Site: brandenburg
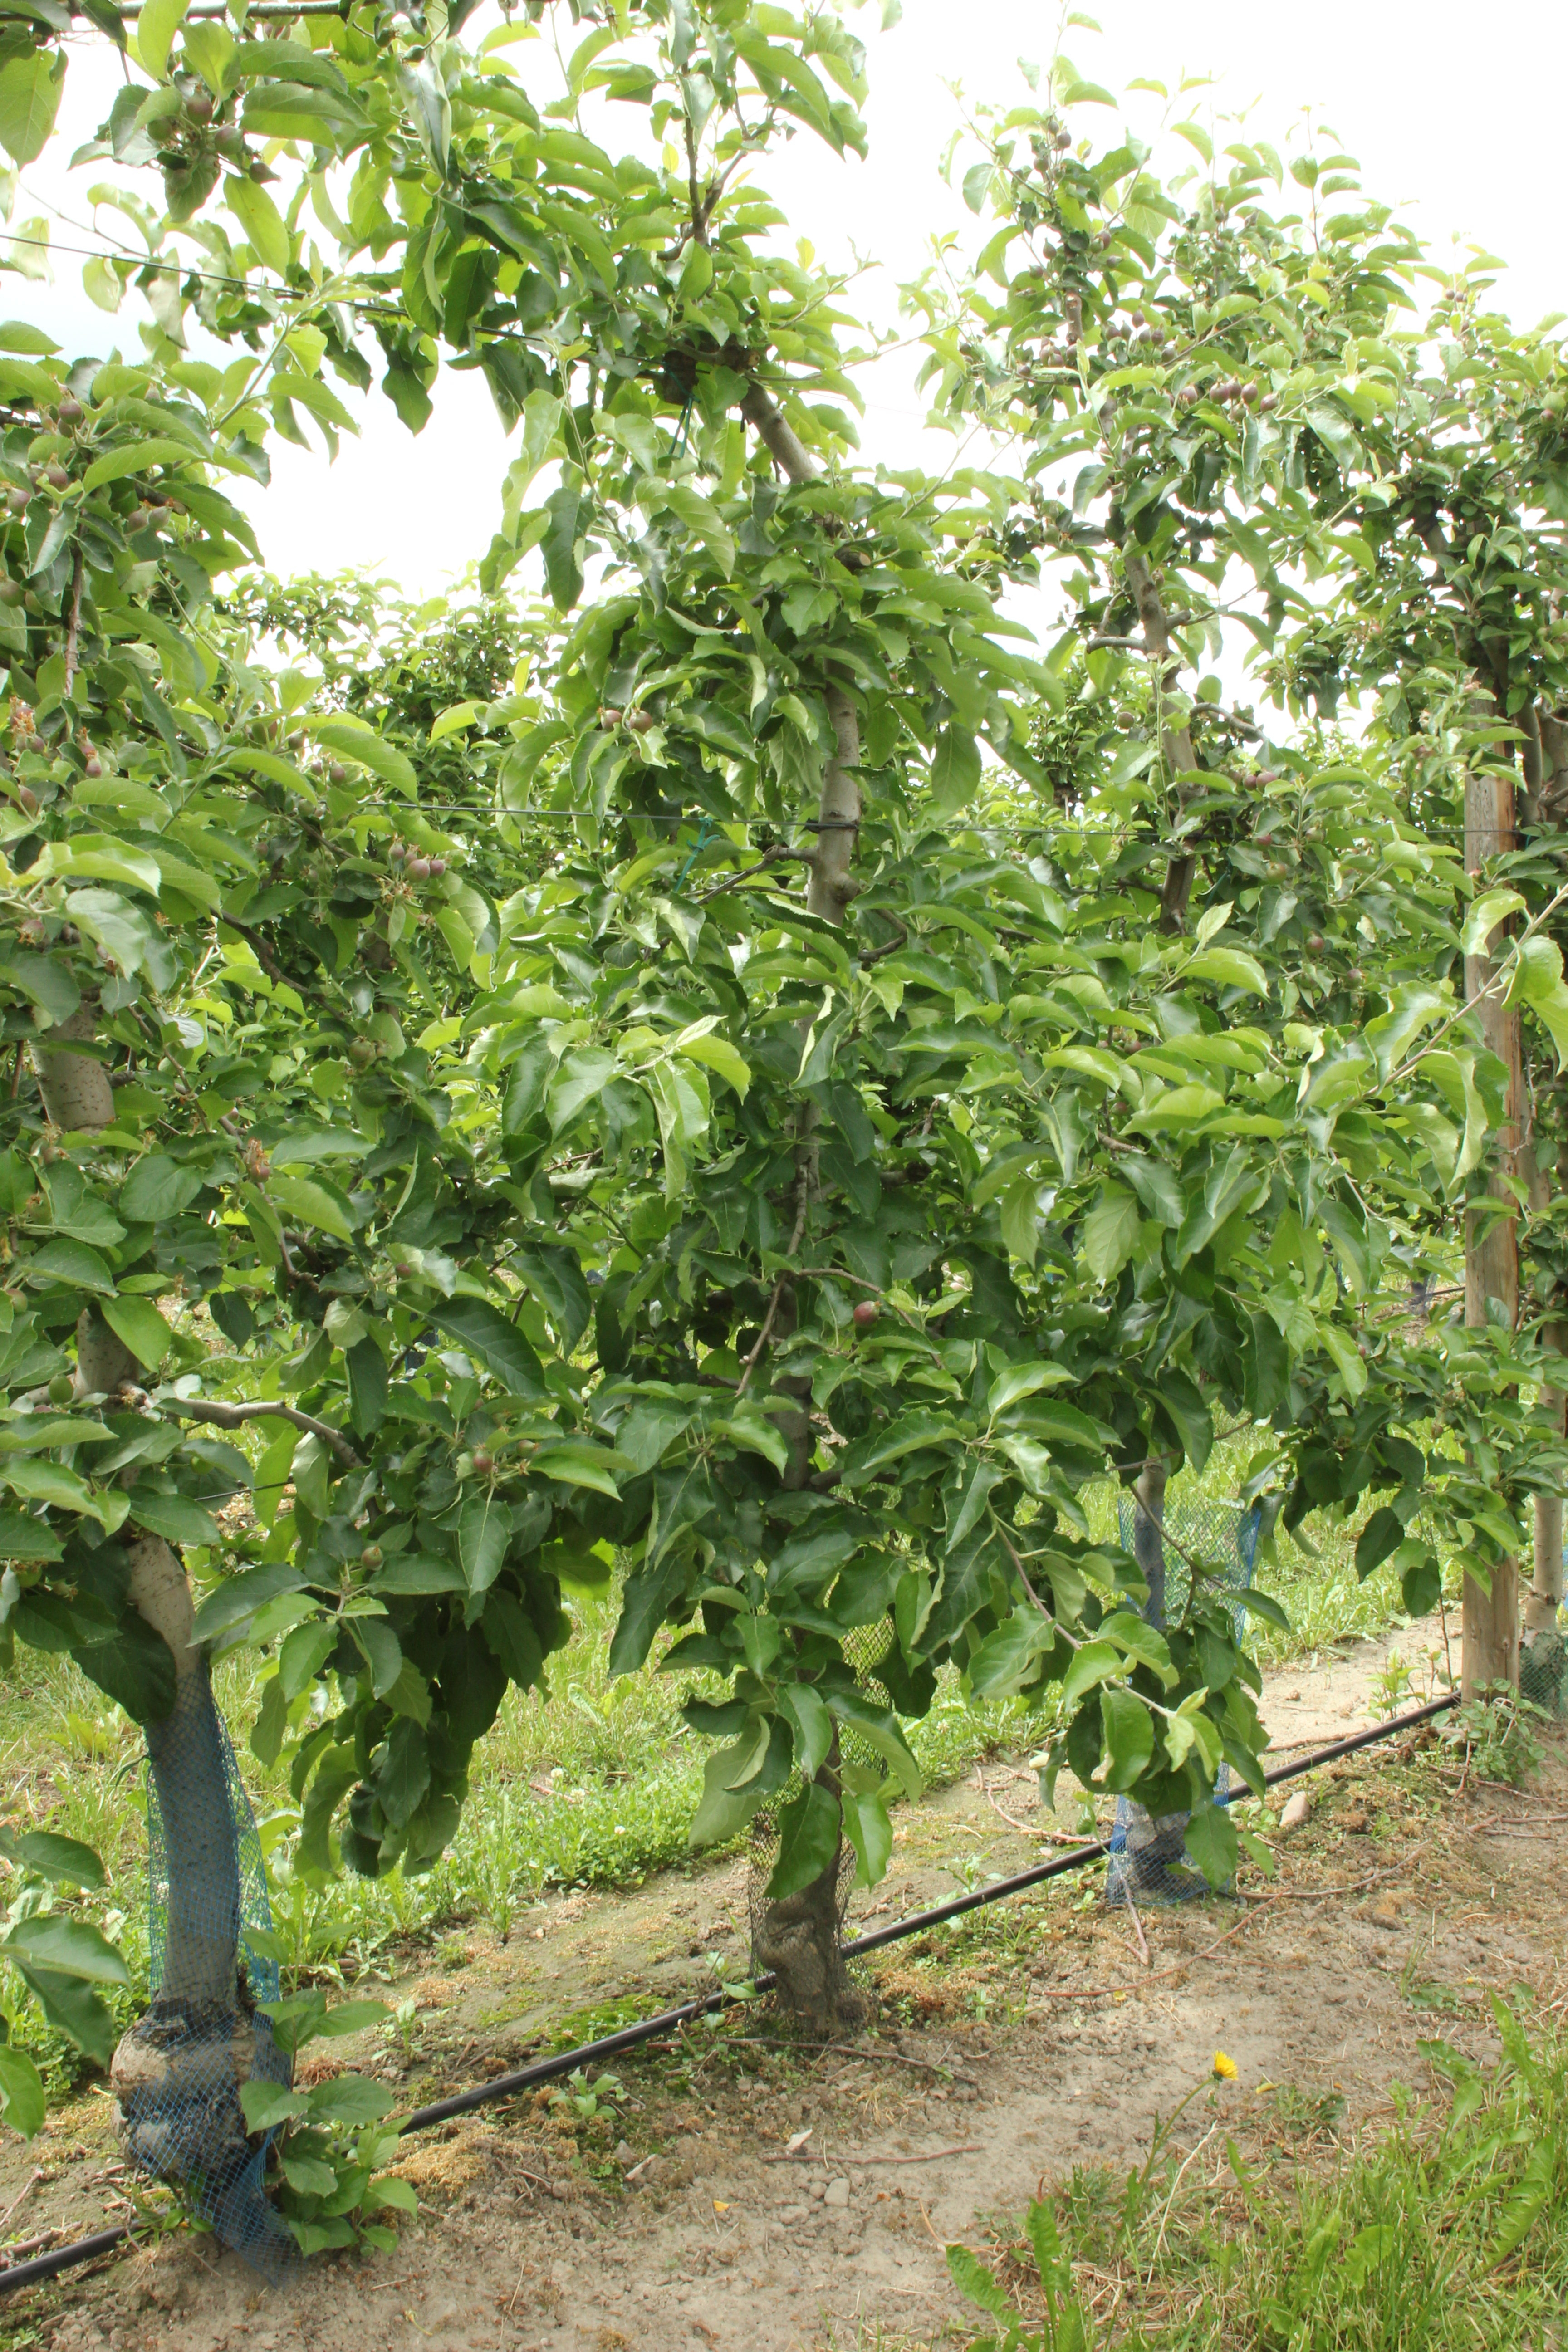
Growth stage (BBCH 72): Development of fruit